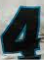
Number: 4